Renée Erdős

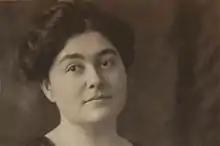
Renée Erdős around 1910.

Renée Erdős (1879–1956) was a Hungarian writer of poetry and prose. Her work is noted for its pioneering exploration of female sexuality, and she is considered the first woman in Hungary to make an independent living as a writer.